Henry Norlande Ruttan

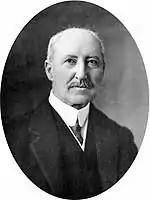
Henry Norlande Ruttan

Brigadier General Henry Norlande Ruttan (May 21, 1848 – October 13, 1925) was a Canadian engineer and Canadian Army Officer. In 1885, he became the first city engineer of Winnipeg, remaining in office until his retirement in 1914.